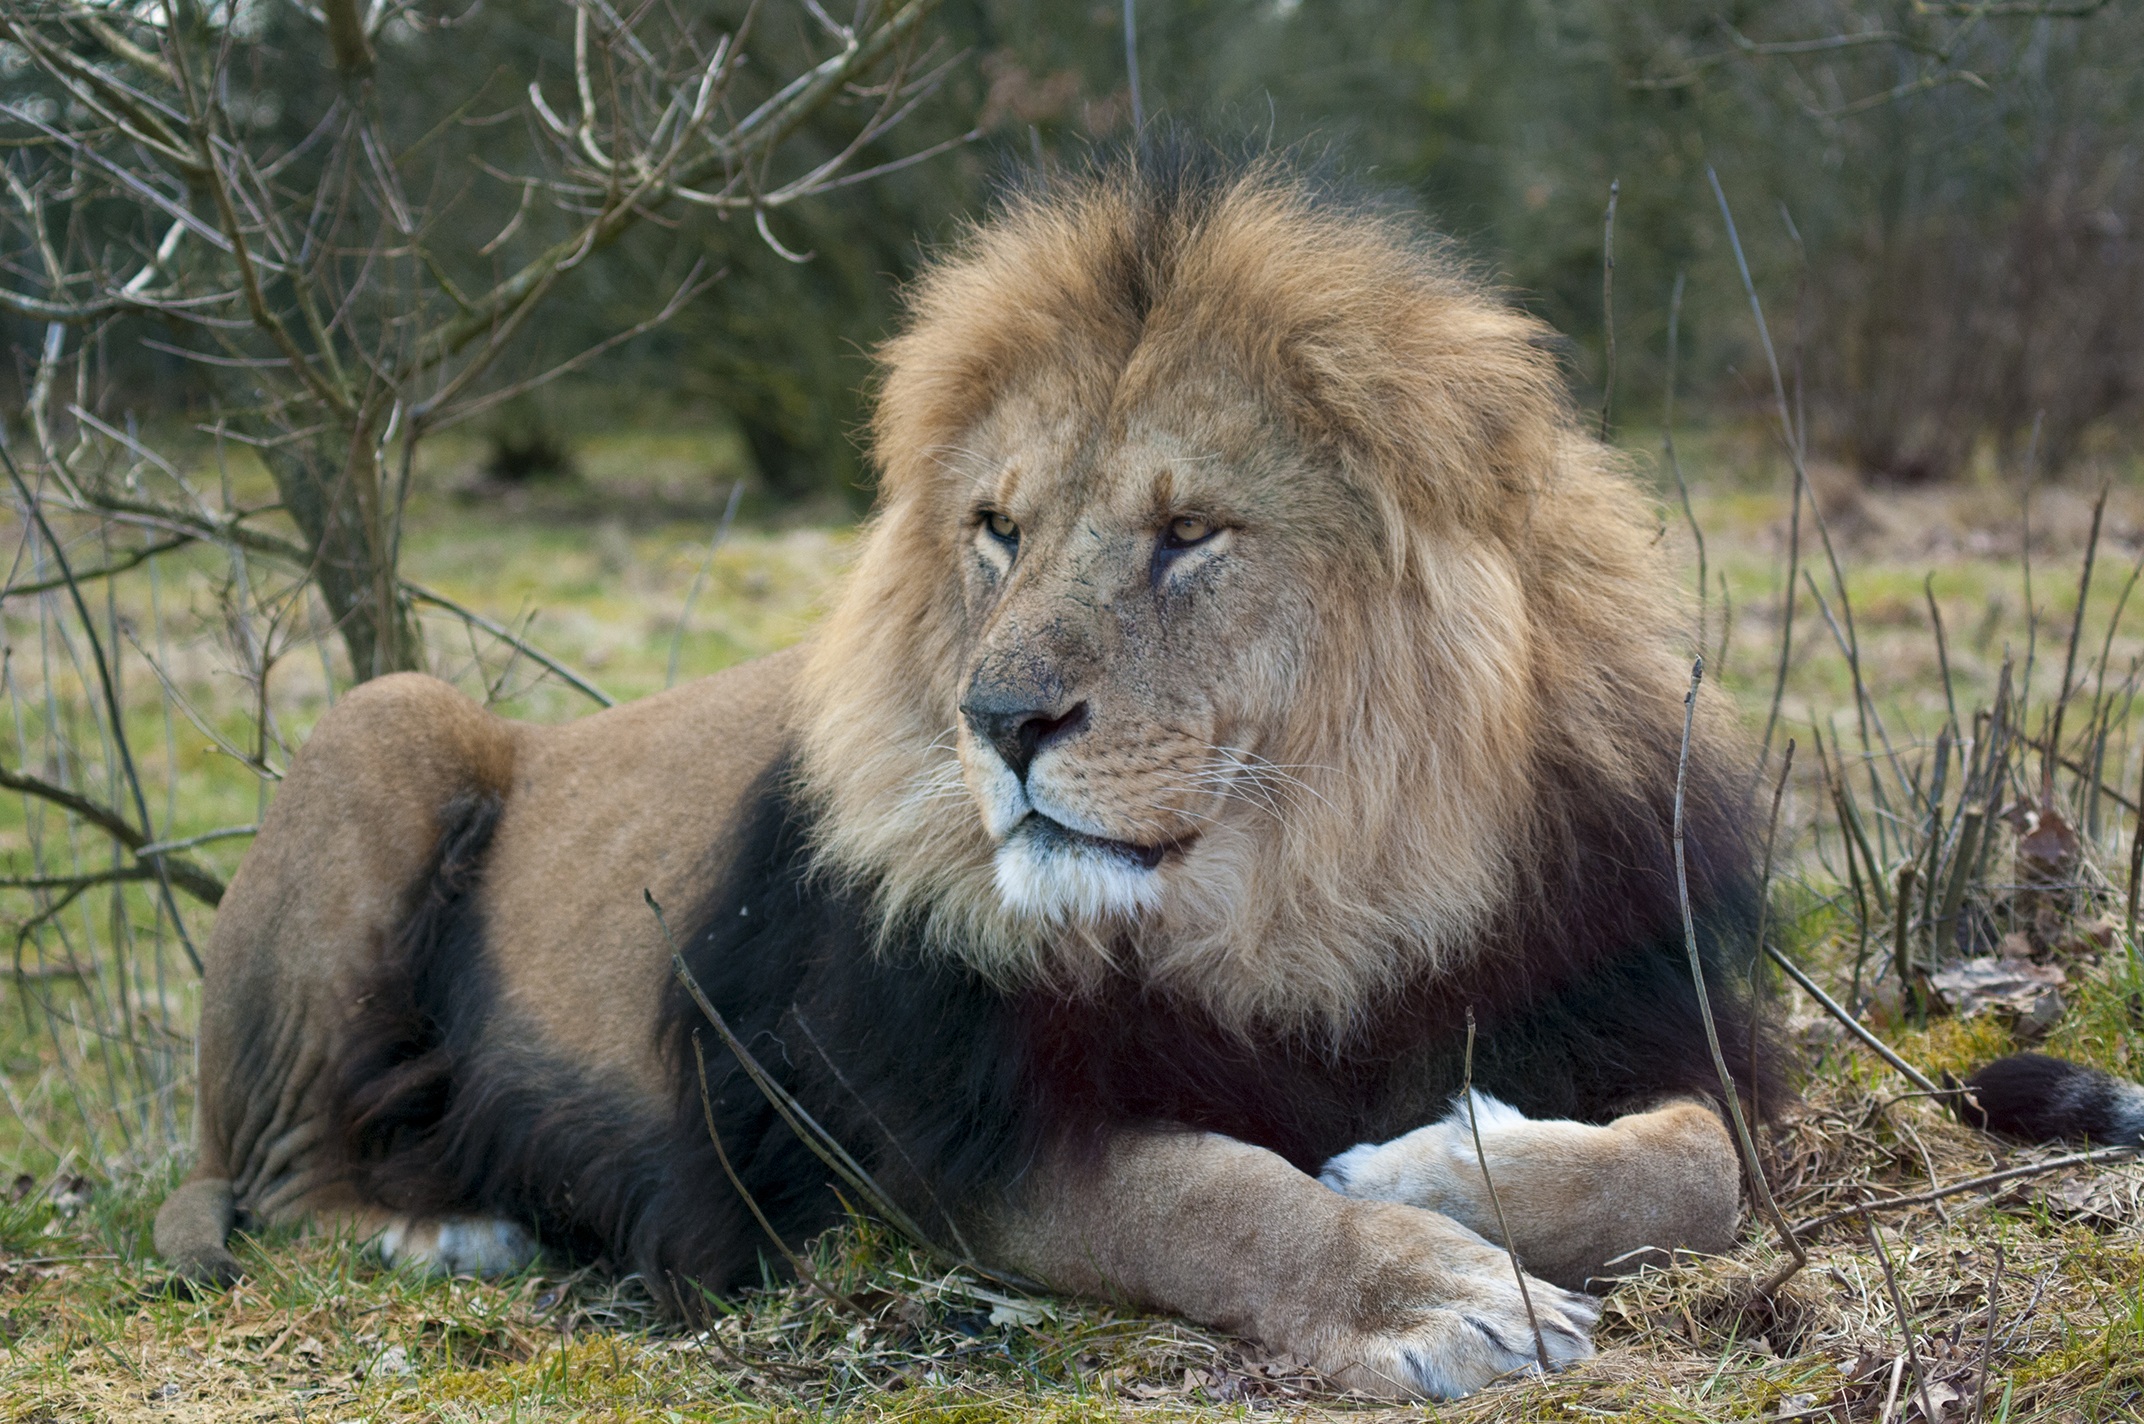
adventure, wildlife, zoo, mammal, mane, fauna, lion, vertebrate, expensive, safari, big cats, male lion, cat like mammal, dog breed group, masai lion